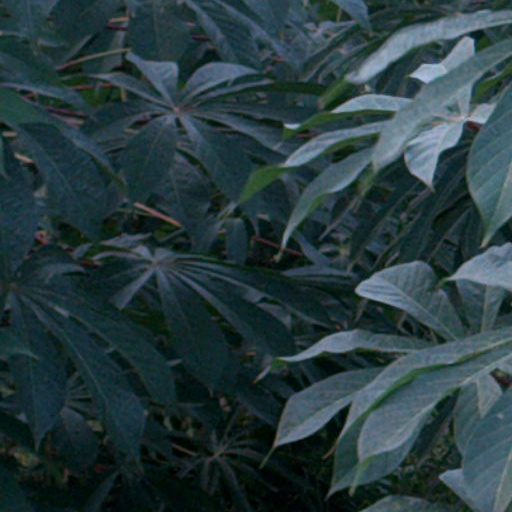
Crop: cassava